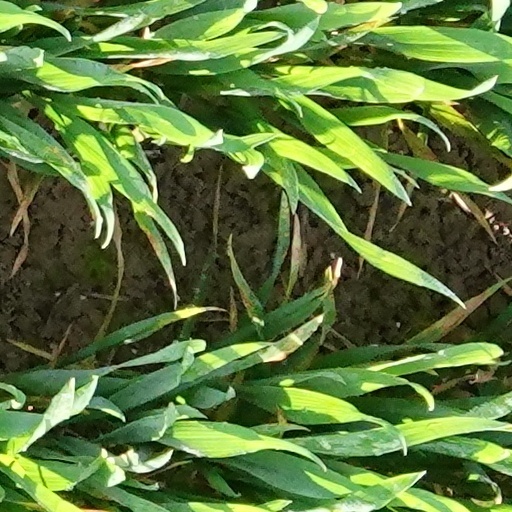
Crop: wheat